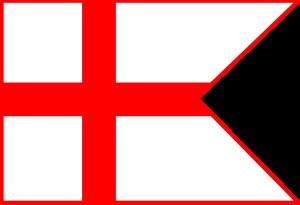
Ramire Iᵉʳ, né vers 790, certainement à Oviedo, et mort le 1er février 850 dans son palais de Naranco à Oviedo, est roi des Asturies.